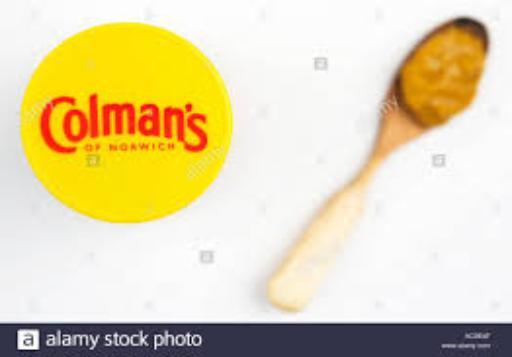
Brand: Colman's
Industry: Food